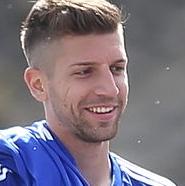
Age: 21